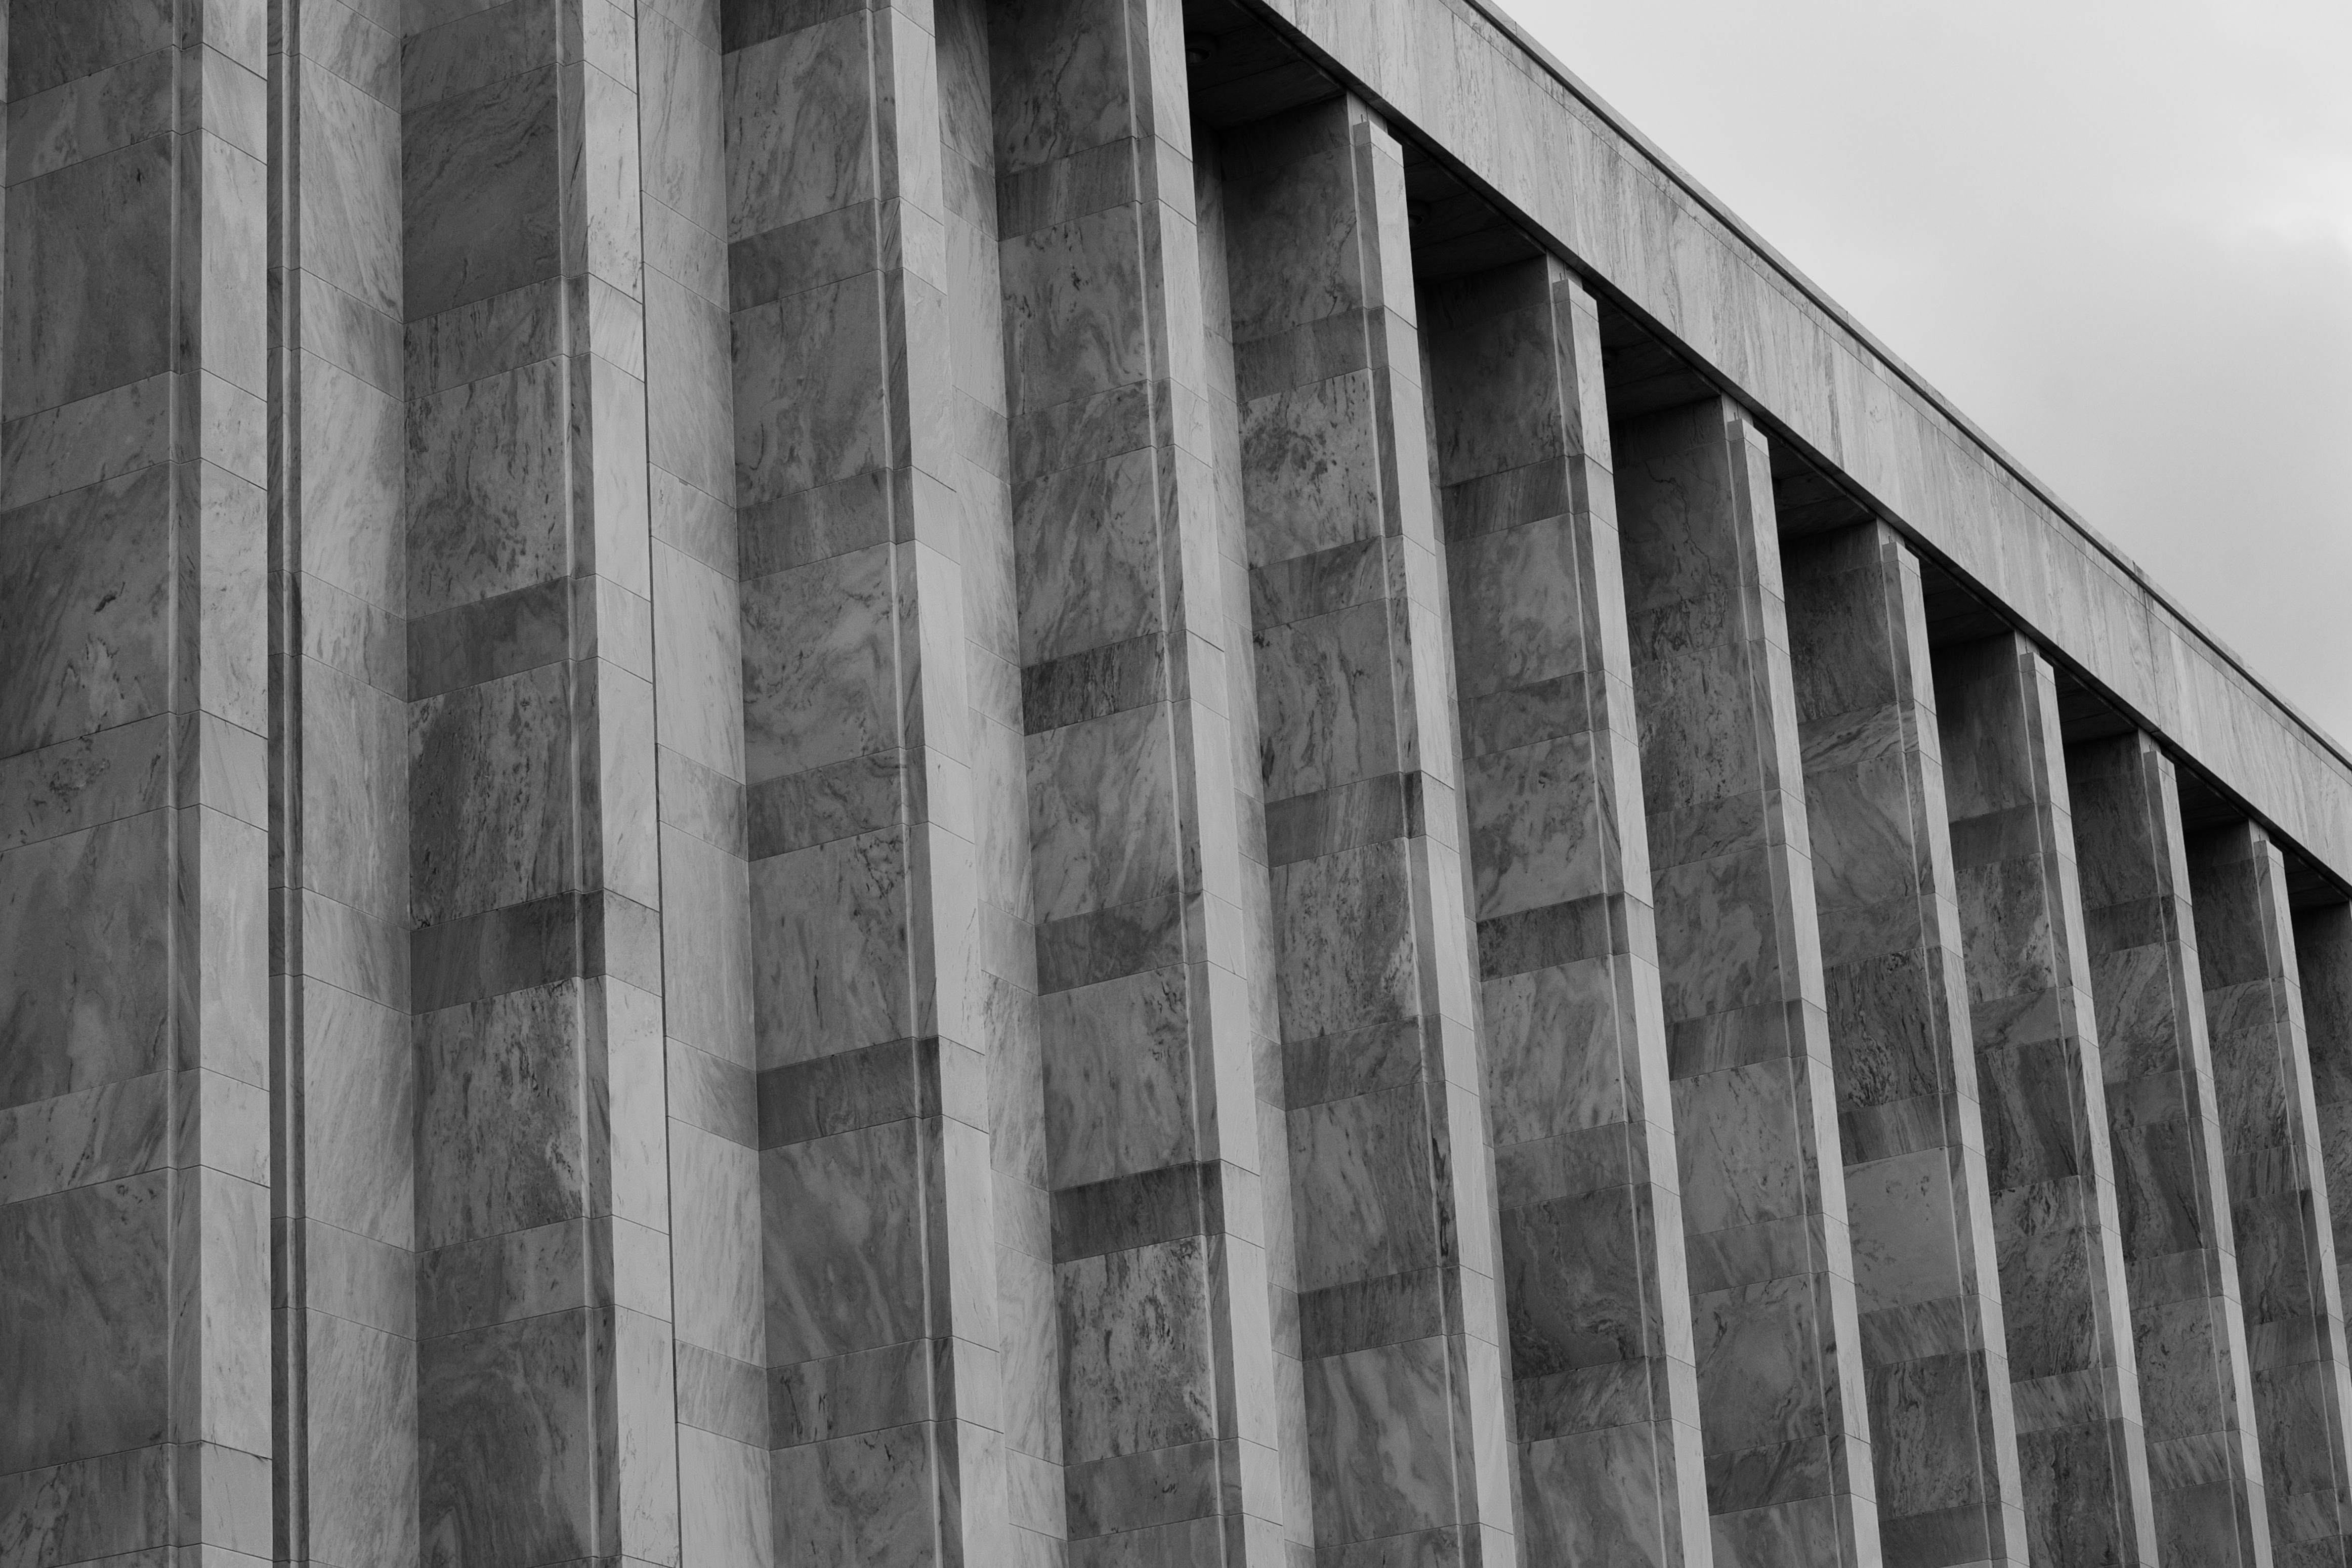
black and white, architecture, structure, wood, white, house, window, wall, line, column, facade, black, monochrome, material, symmetry, shape, odyssey, urban area, monochrome photography